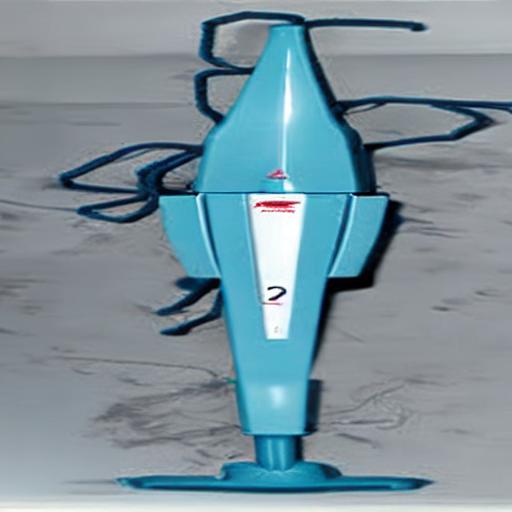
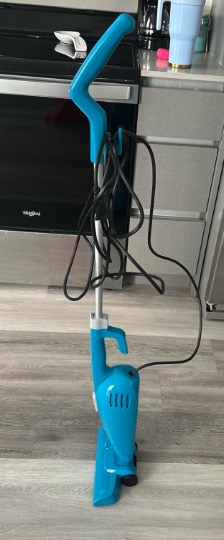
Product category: items_vacuum
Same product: no